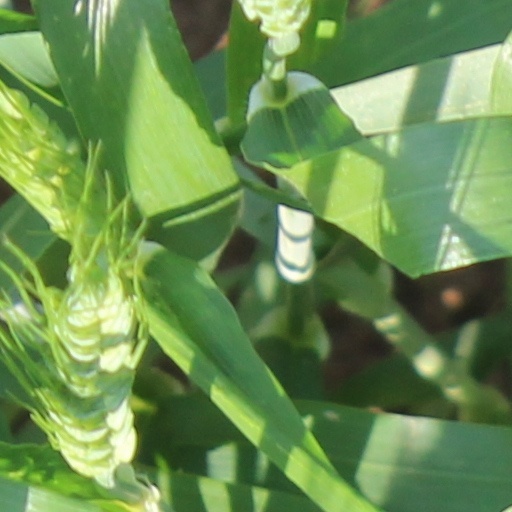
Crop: wheat